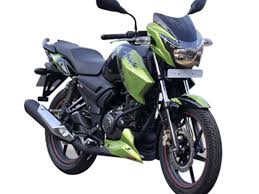
Vehicle type: Motorcycles